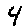
Label: 4